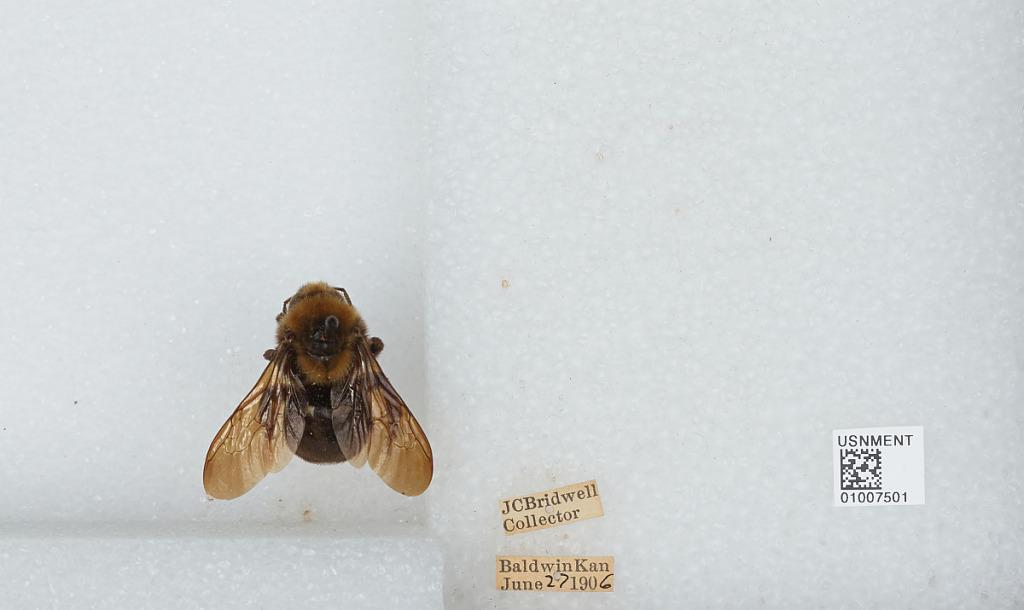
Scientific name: Bombus (Fervidobombus) fervidus fervidus (Fabricius)
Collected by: J. Bridwell
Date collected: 1906-6-27
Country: United States
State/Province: Kansas
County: Douglas
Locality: Baldwin
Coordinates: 38.7775, -95.1875